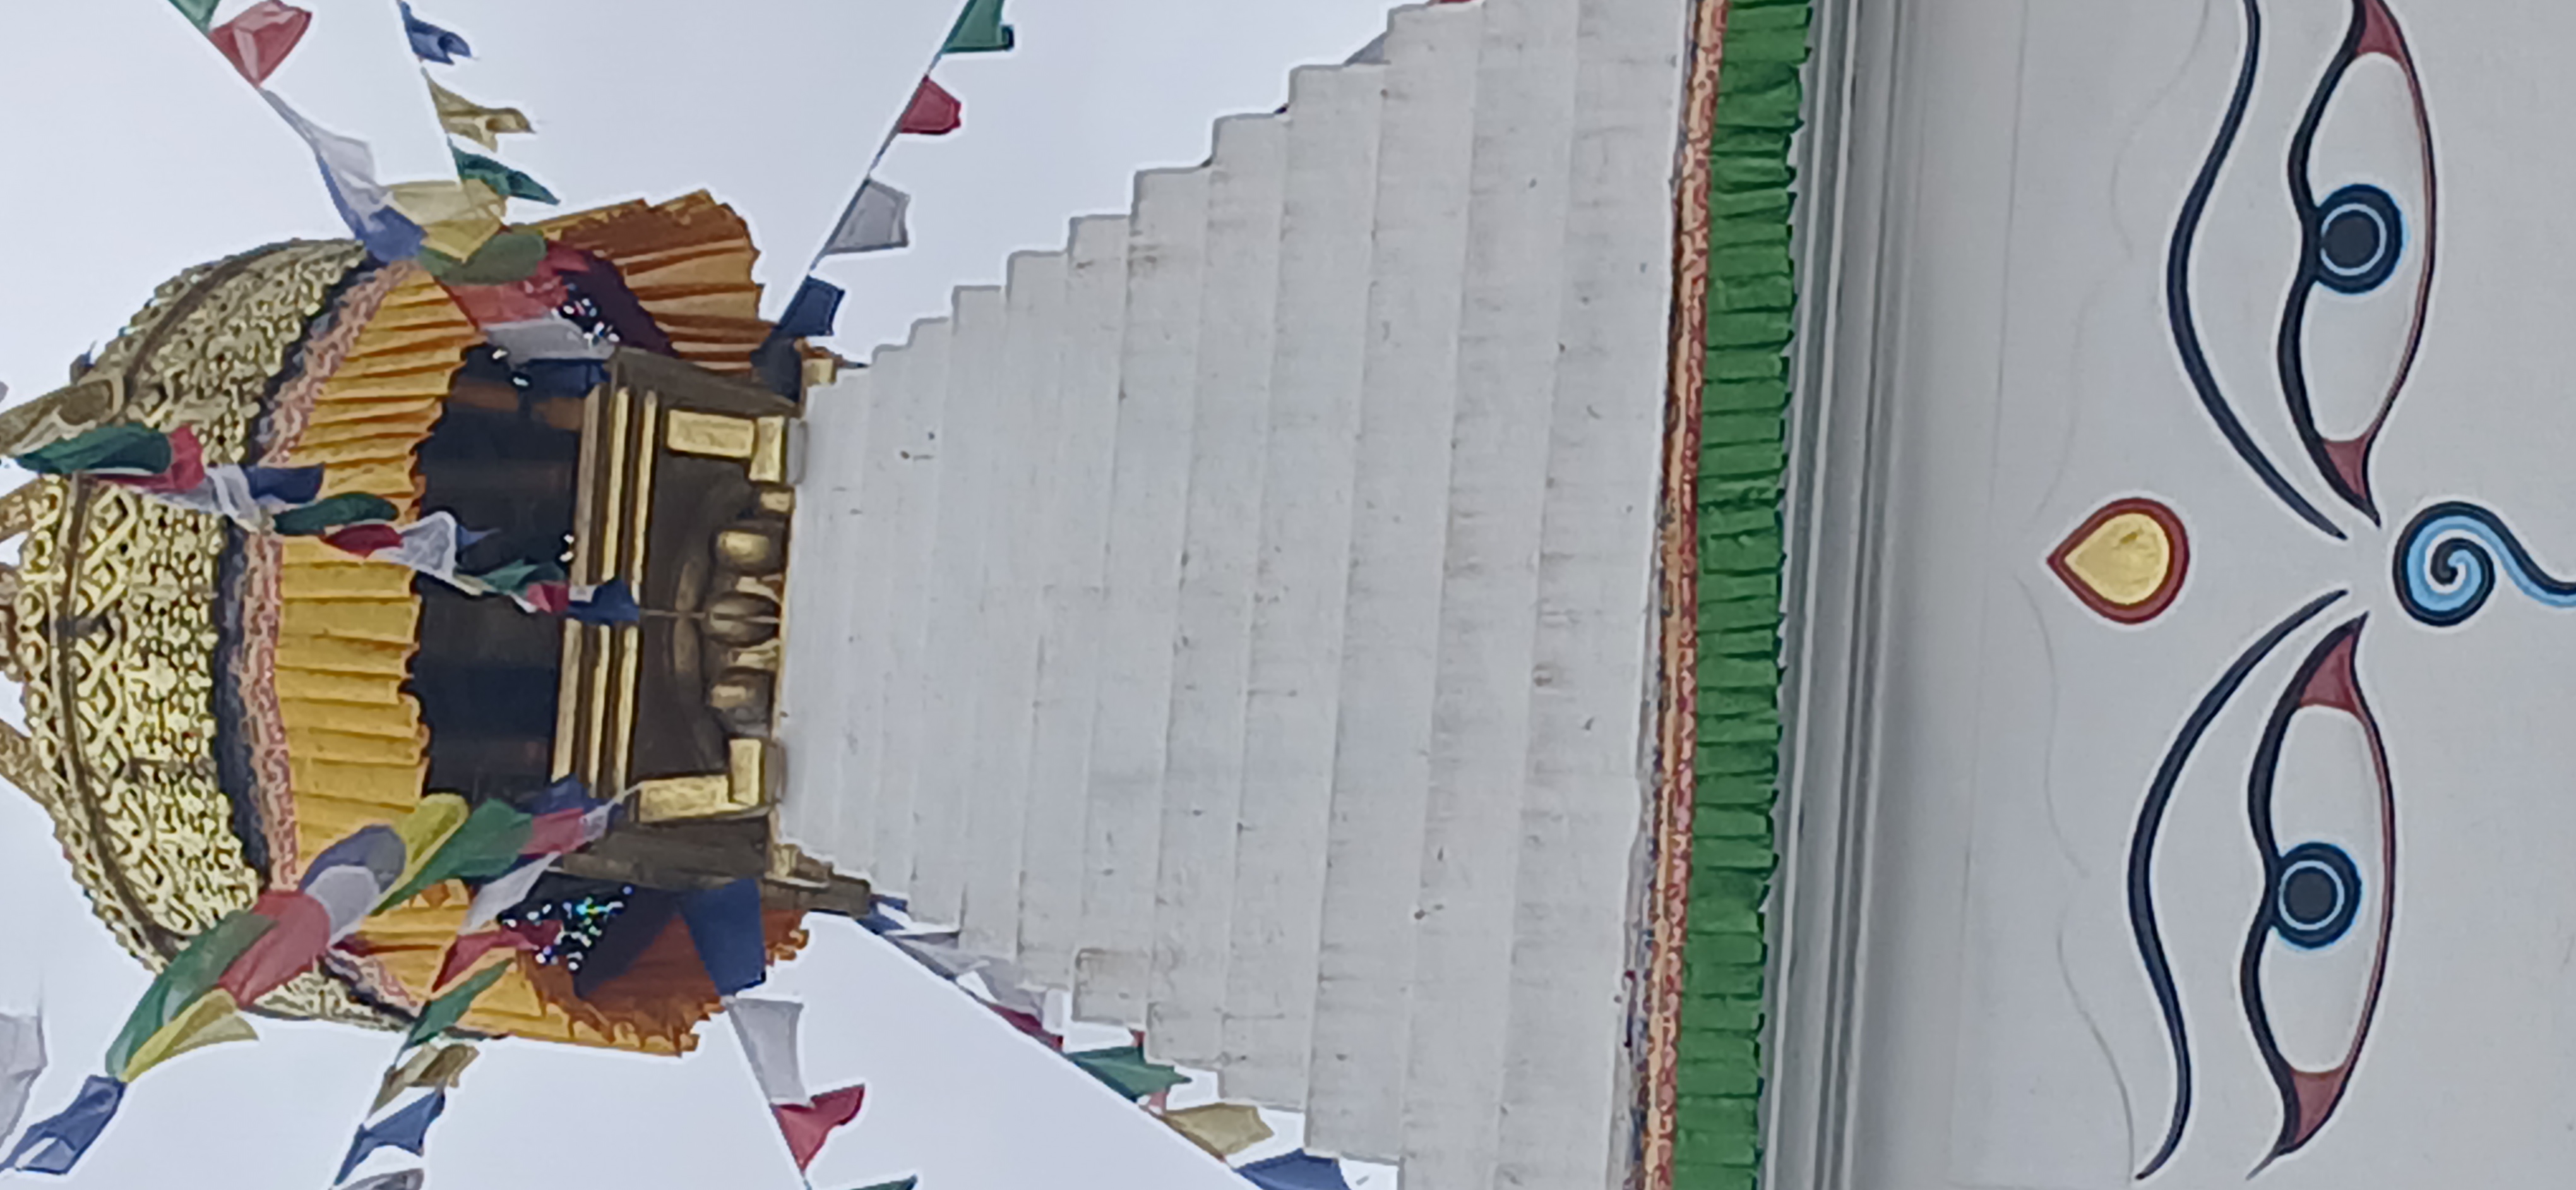
Heritage site: Ashok_stupa_Chaitya